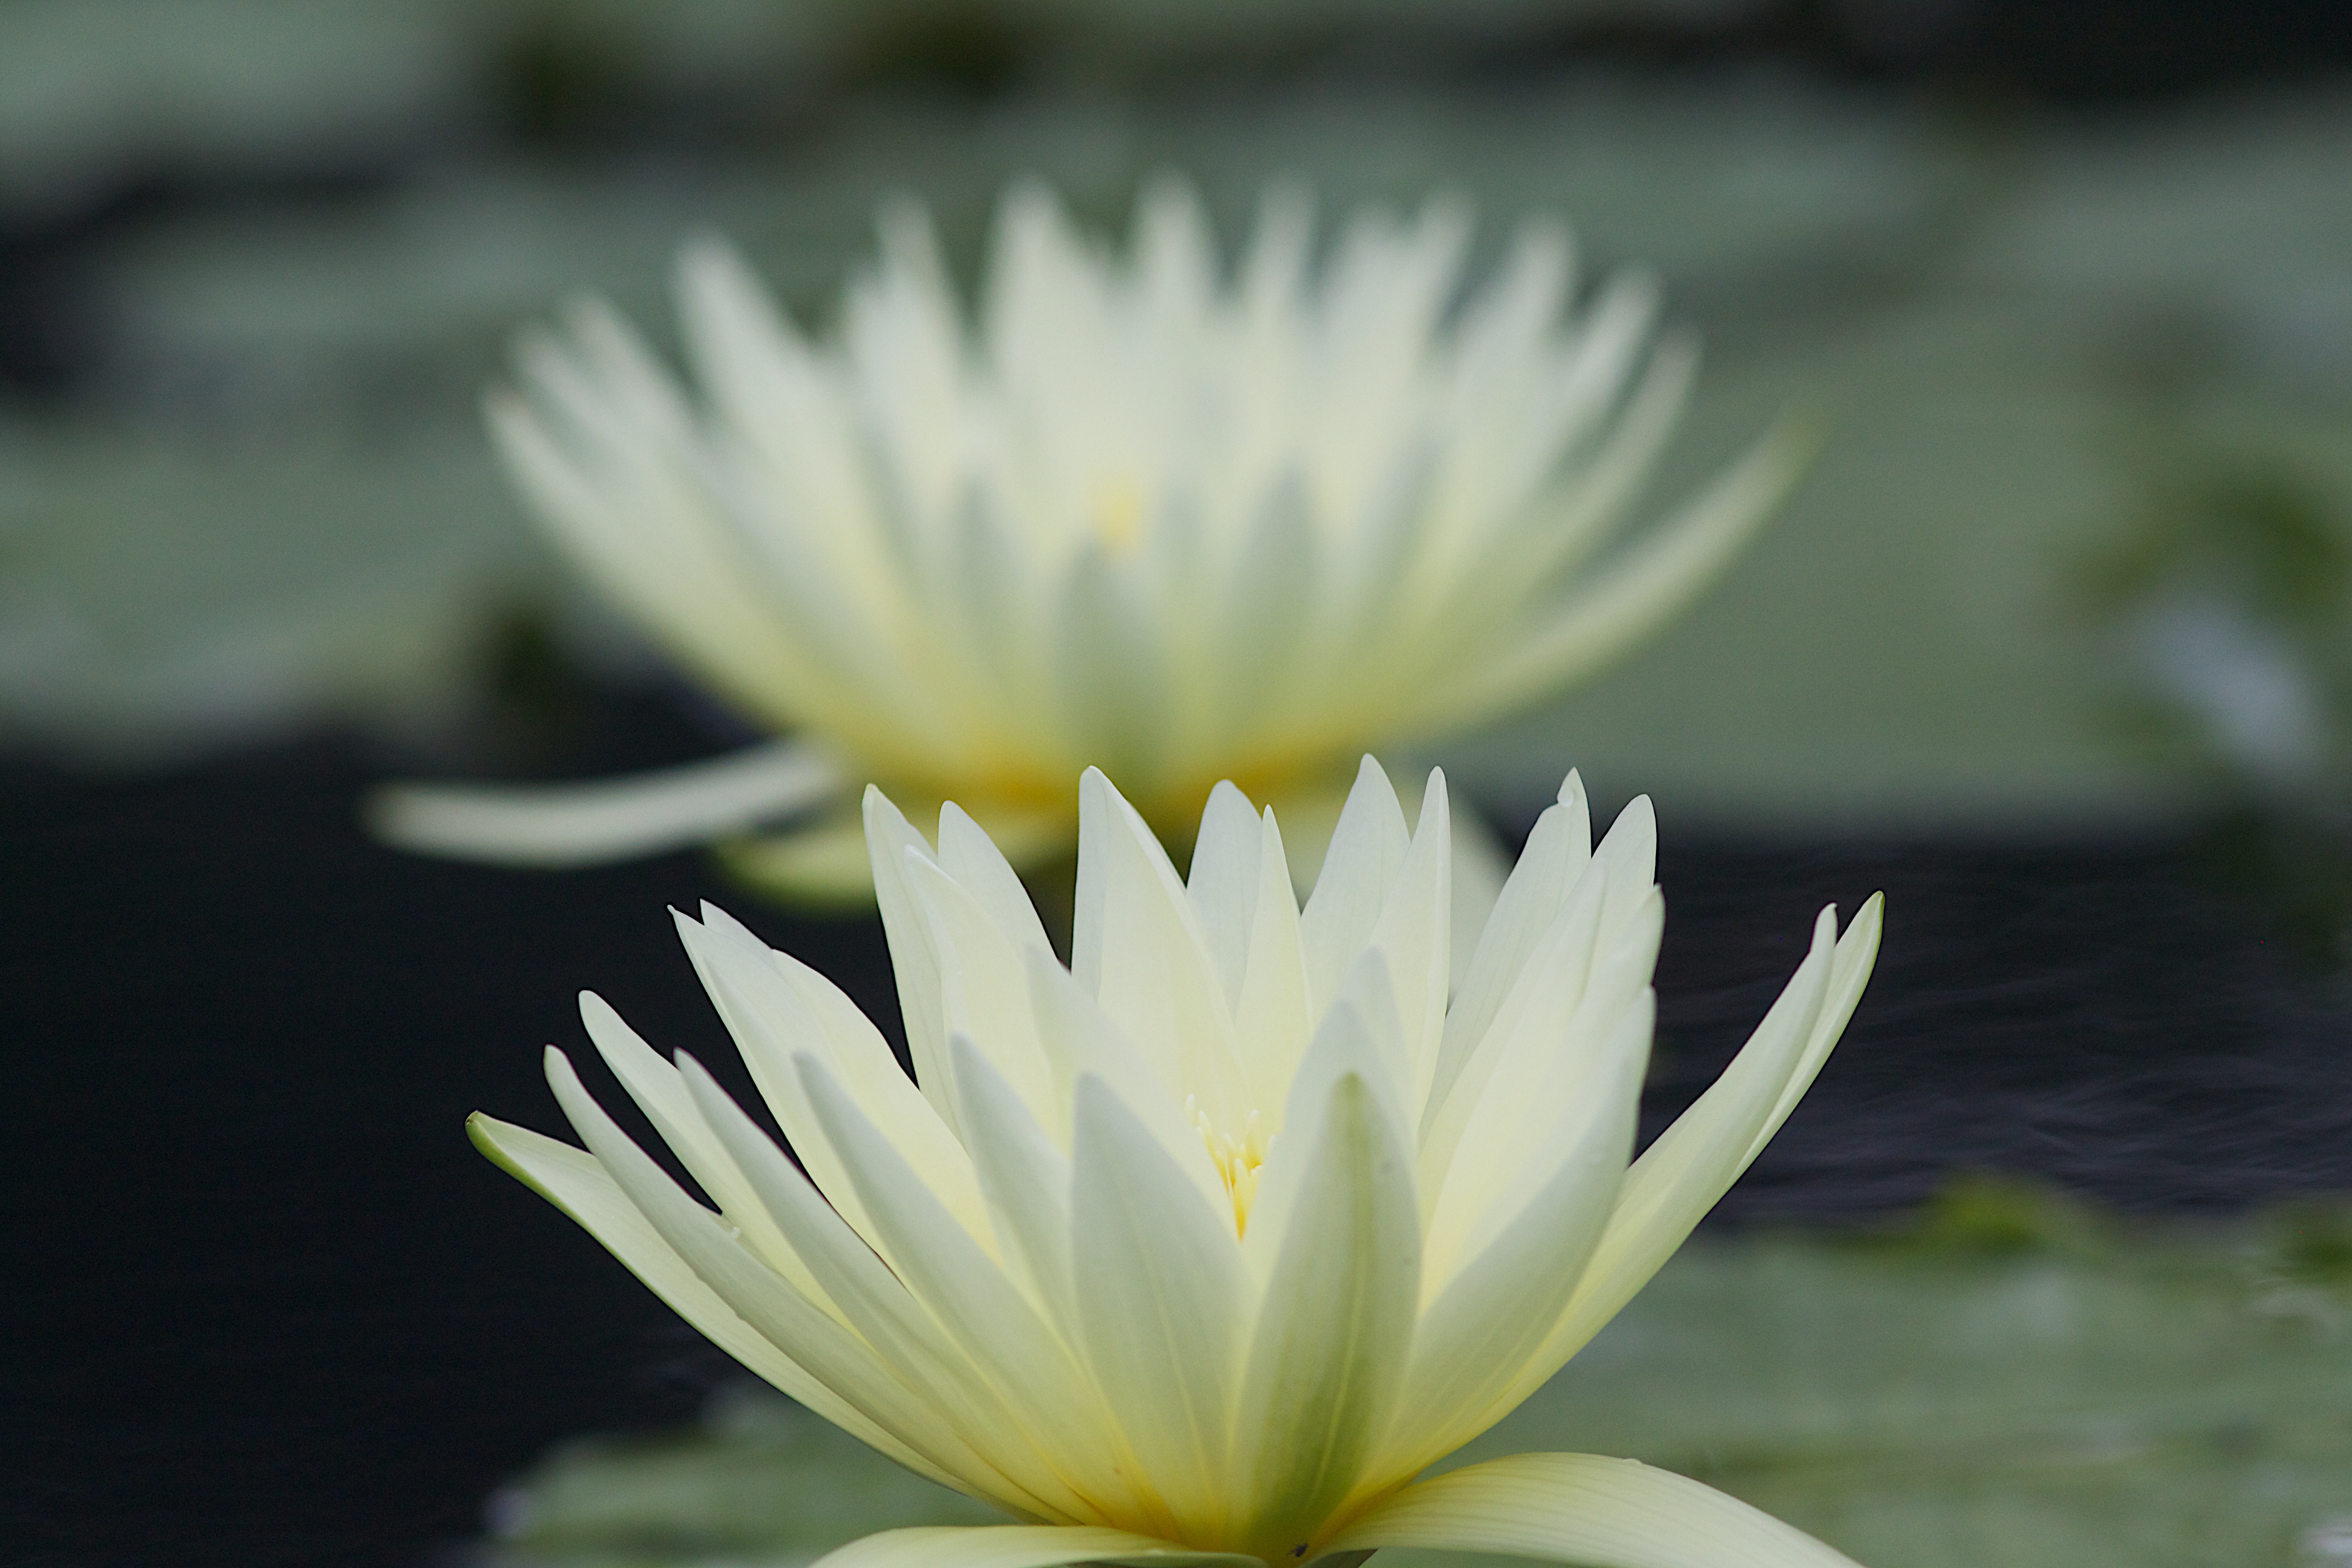
nature, blossom, plant, flower, petal, daisy, botany, yellow, aquatic plant, flora, wildflower, close up, odyssey, unplugd, longwoodgardens, macro photography, flowering plant, oxeye daisy, plant stem, land plant